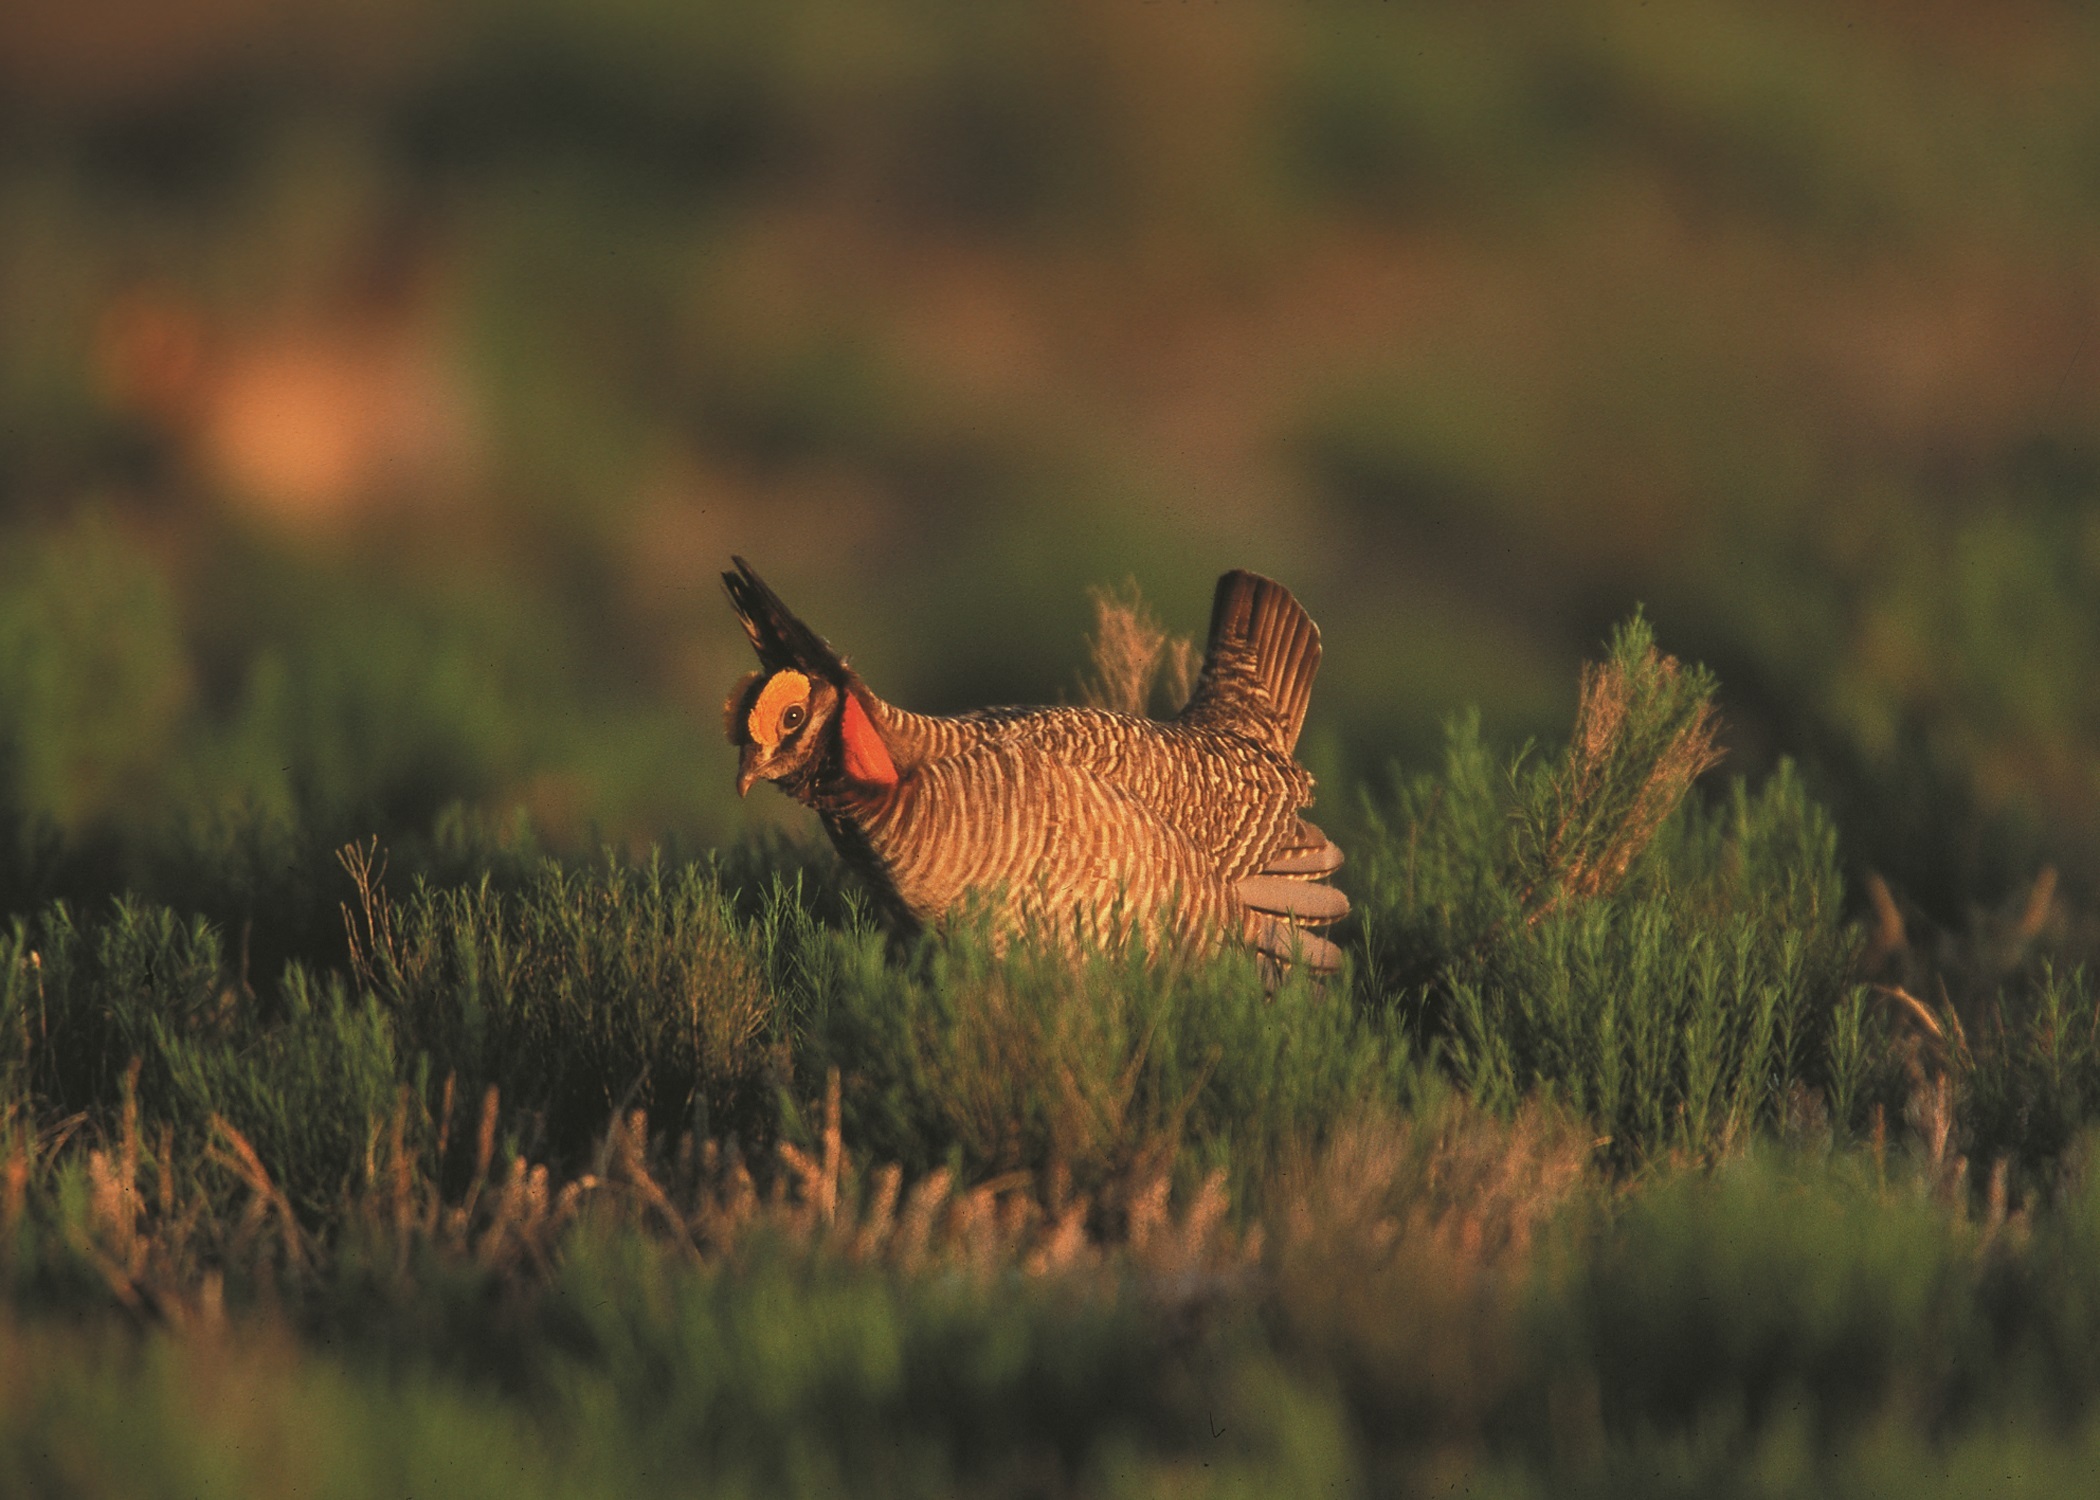
nature, grass, bird, ground, prairie, wildlife, autumn, mammal, fox, fauna, red fox, vertebrate, grouse, dog like mammal, prairie chicken, lekking